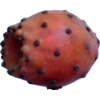
Label: cactus_fruit_red